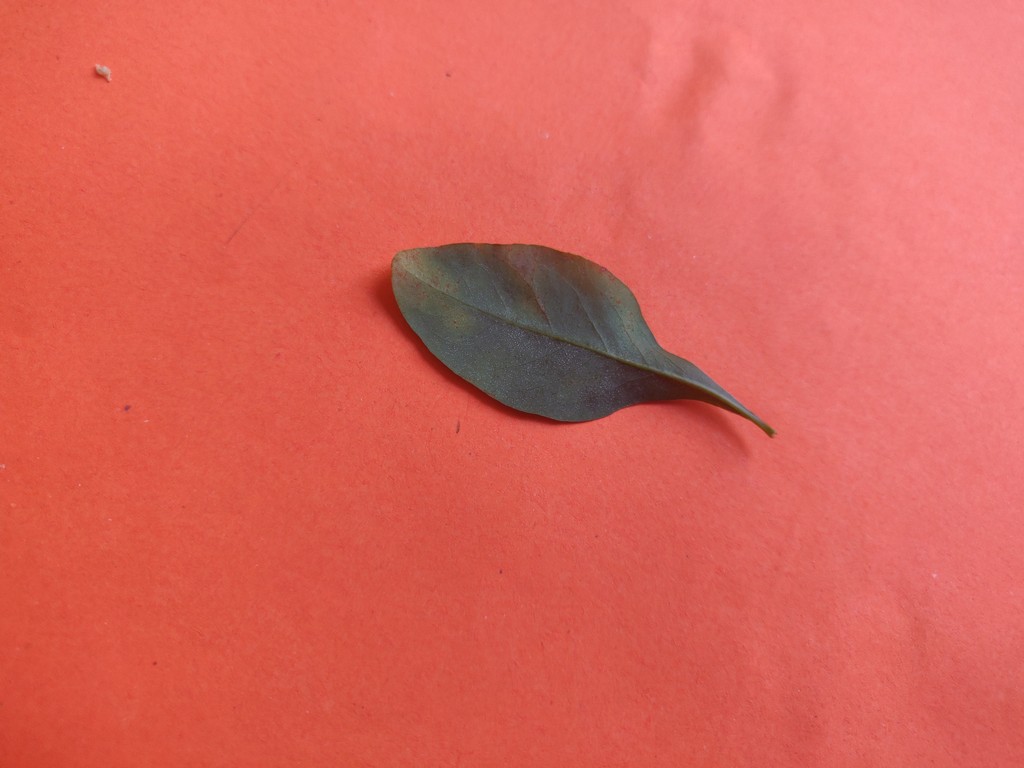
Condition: Unhealthy
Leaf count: single
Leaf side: back